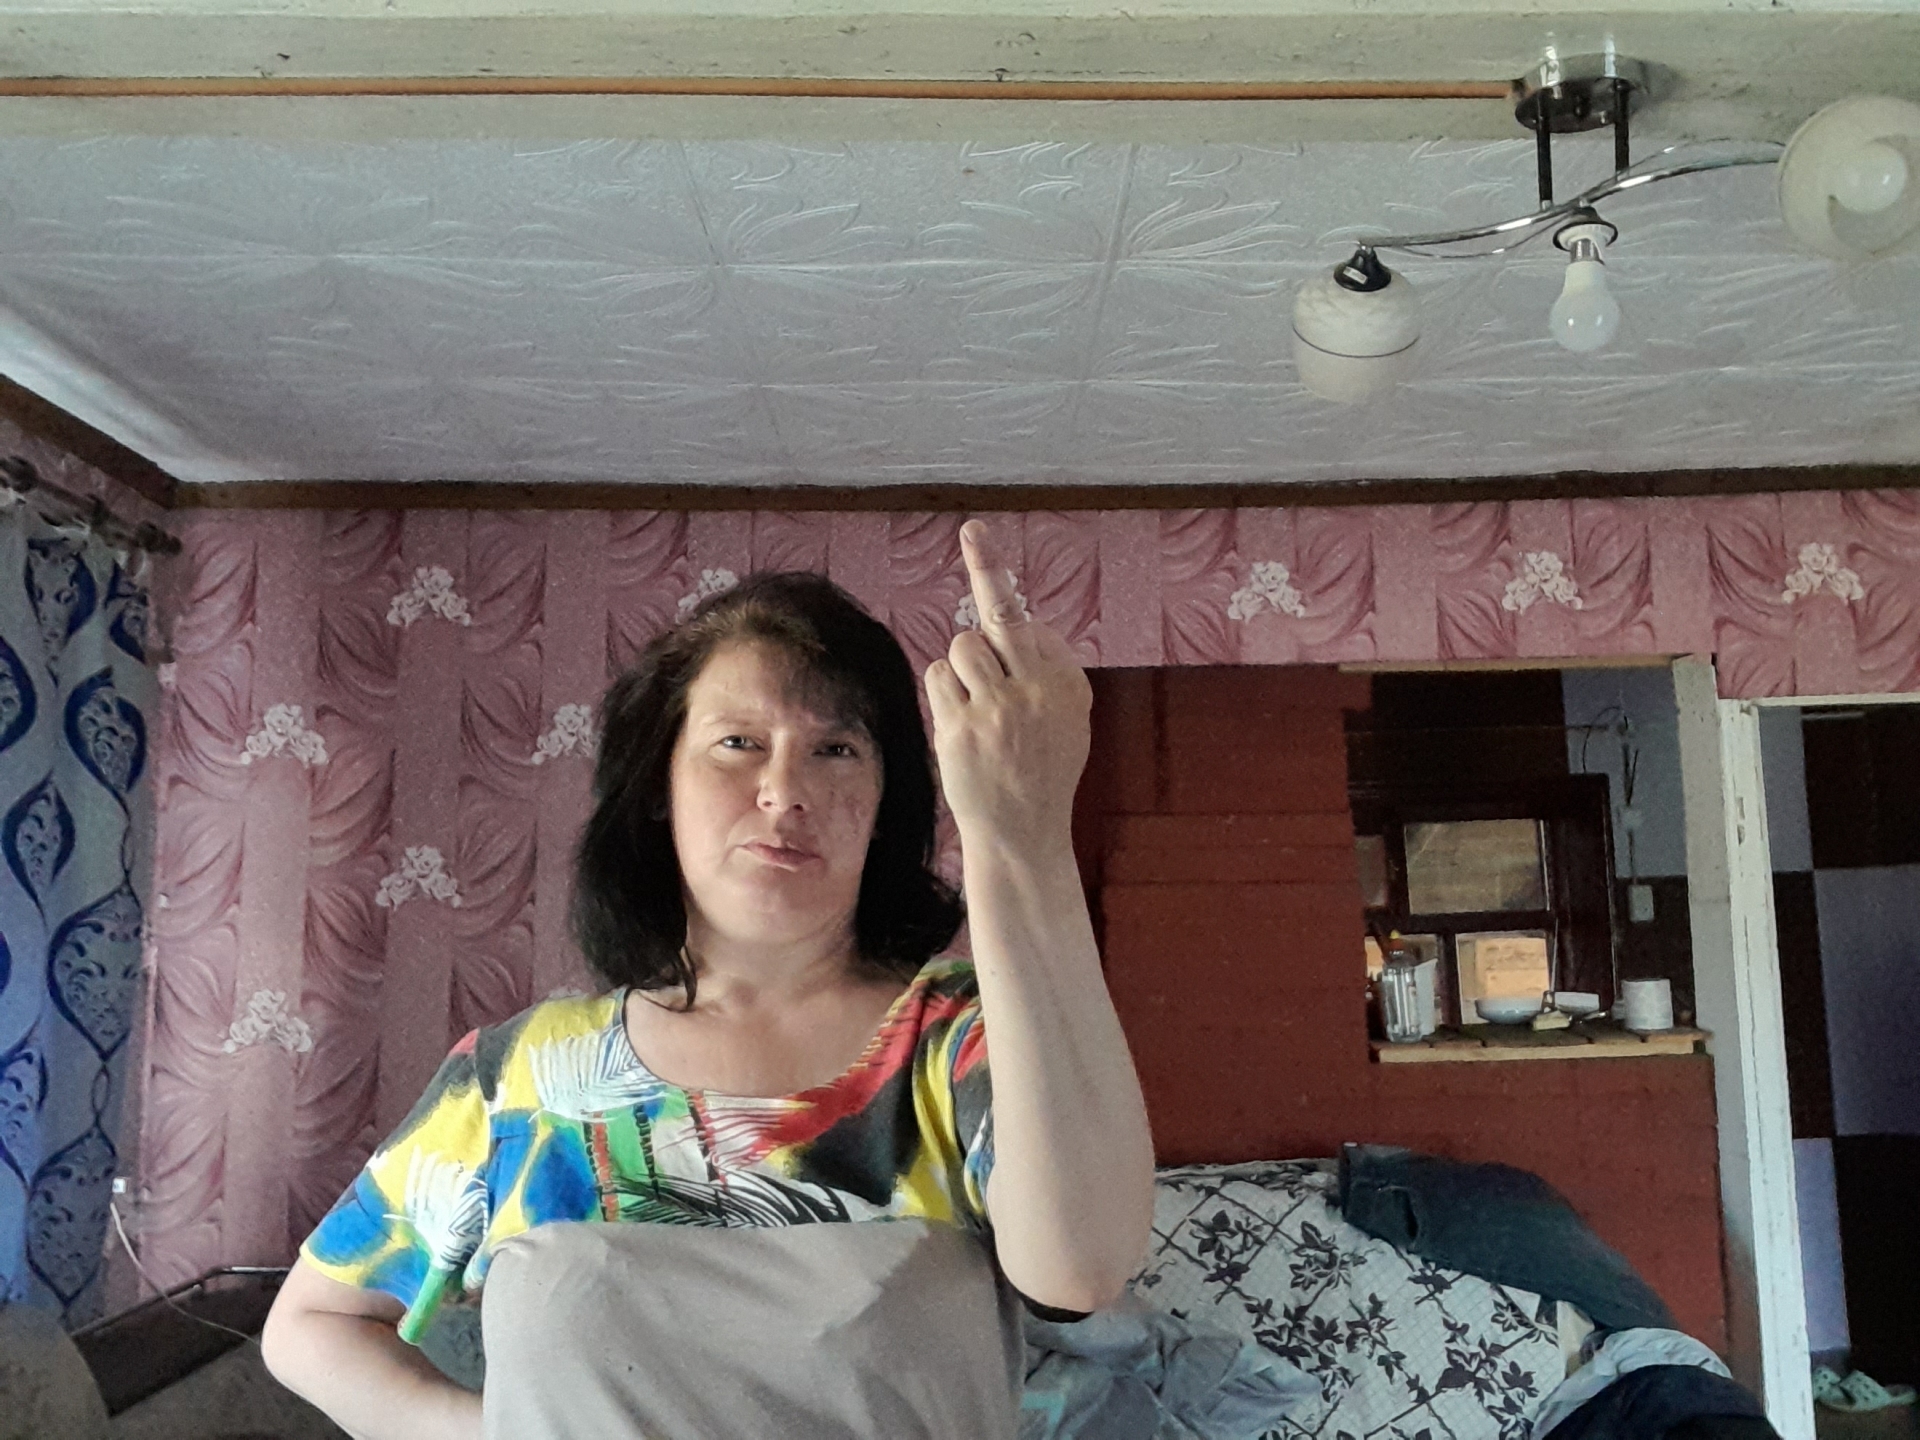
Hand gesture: middle_finger